Krasna (river)

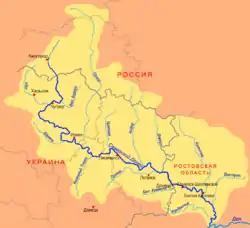
Map of the Donets drainage basin, which includes the Krasna River.

With a drop of 0.5 m per km, the river is gently flowing. The width of its valley is 3.5 km. The right bank is high, up to 60 m in places, and cut by short but deep ravines. The flat left bank is lower, less than 30 m high and gently cut by tributary streams.